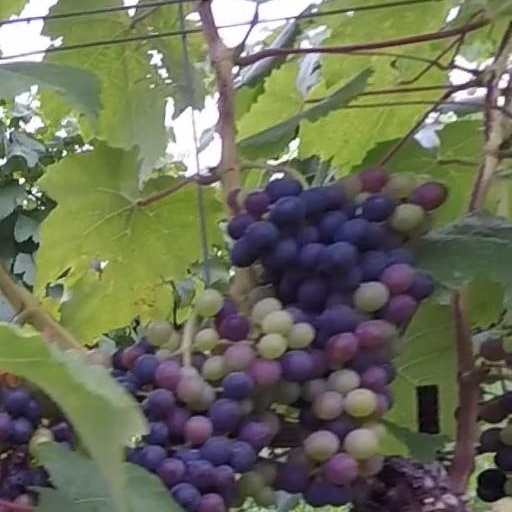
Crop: grape